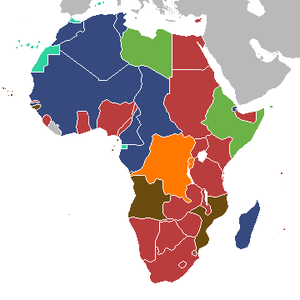
1939 est une année commune commençant un dimanche.